Wright StreetLite

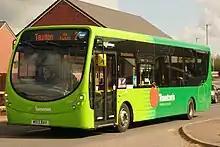
The Buses of Somerset Door Forward StreetLite in 2021

The Door Forward StreetLite variant, also known as the StreetLite DF, was launched in 2011. It is available in two lengths of and with seating for up to 37 and 41 passengers respectively. In this variant the axle is positioned behind the door and there is an option for dual door configuration for Transport for London specifications. The first example was trialled by First London.